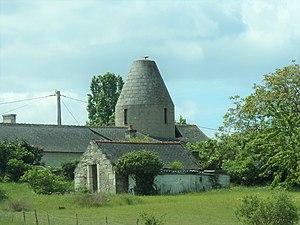
Moulin de Rochette.
Les puys du Chinonais sont un ensemble de dix principales buttes-témoins silico-calcaires de l'ouest de l'Indre-et-Loire, dans la confluence de la Loire et de la Vienne.